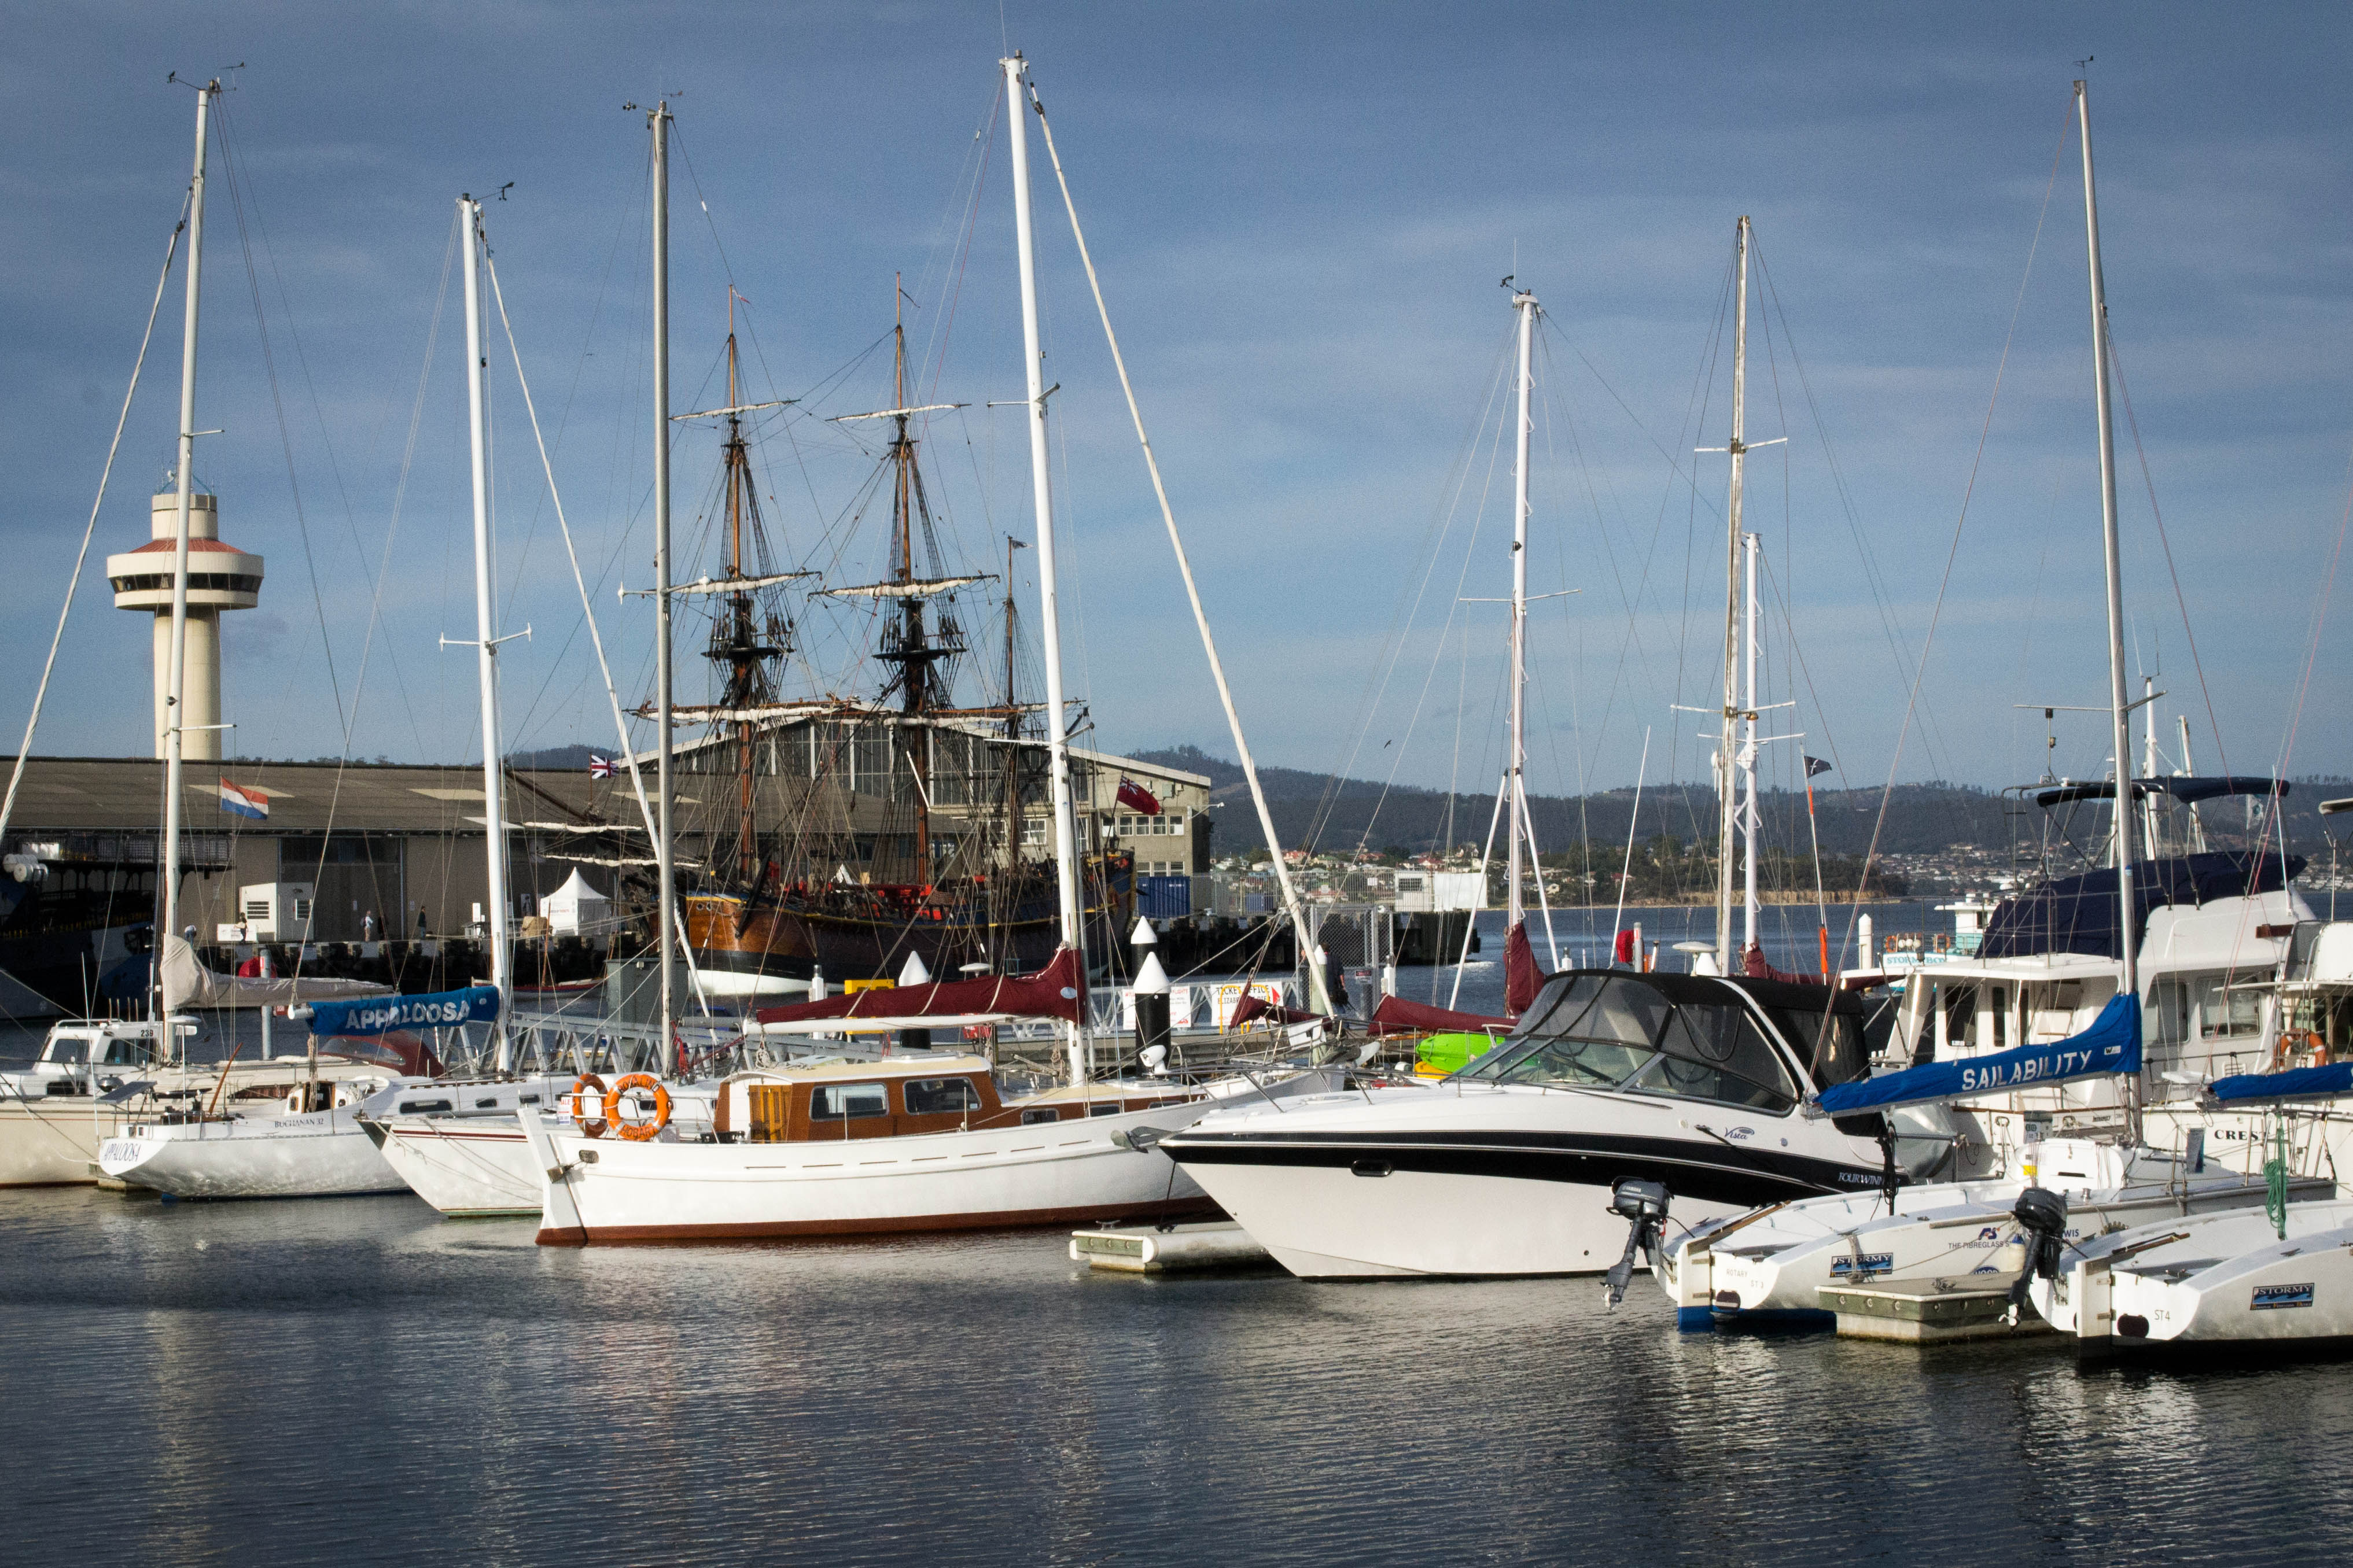
sea, dock, boat, vehicle, mast, sailing, yacht, harbor, marina, port, sailboat, sail, watercraft, sailing ship